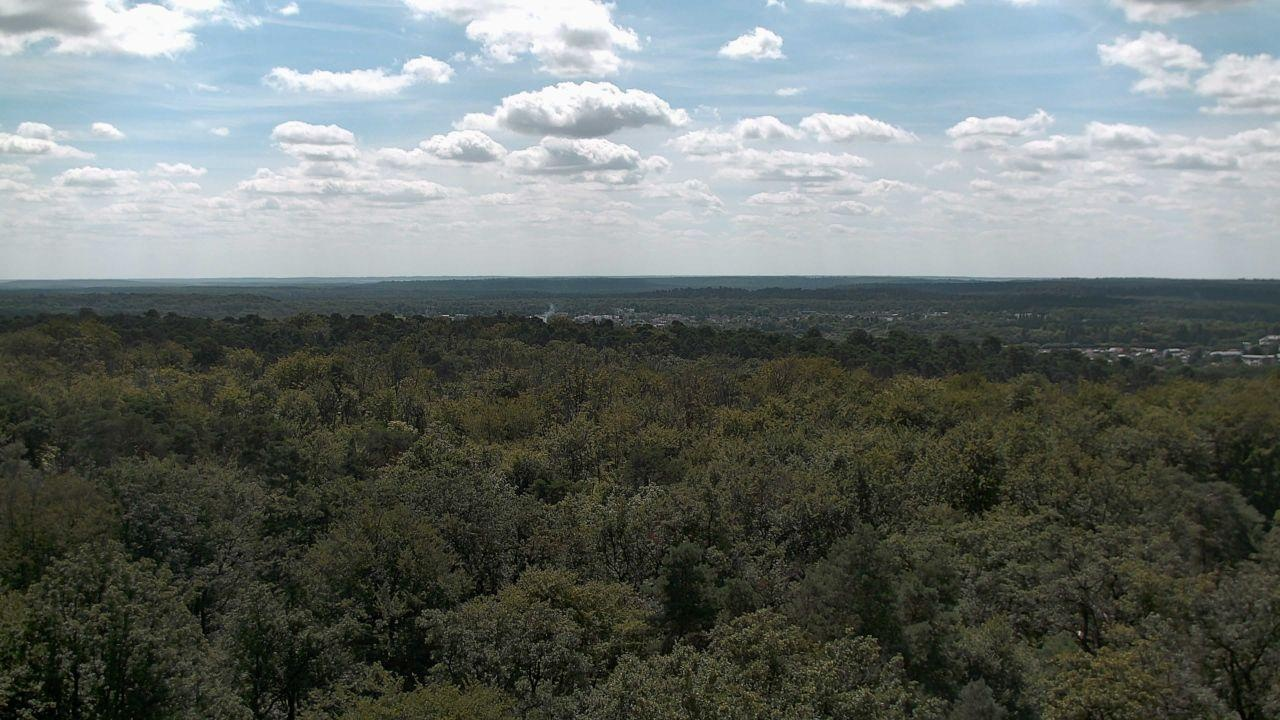
Fire: no
Smoke: no